Pyramid Club (New York City)

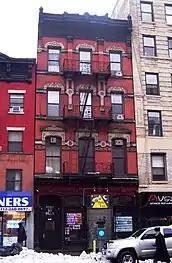
101 Avenue A, built in 1876, location of the Club

In the '70s and '80s the club became a hangout for "a new breed of politicized drag performers" like Lypsinka, Lady Bunny, and RuPaul, whose first New York City show was at the Pyramid Club in 1982.